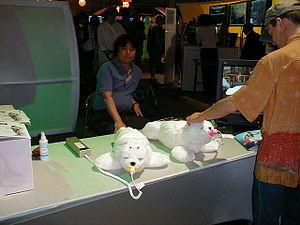
Paro est une peluche robotisée en forme de bébé phoque, destinée aux personnes âgées, très efficace pour les occuper et leur diminuer le stress.